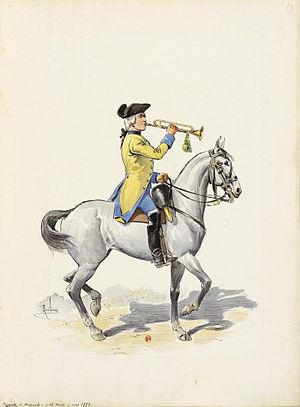
Trompette des Hussards de Chamborant en petite tenue en 1772
Le régiment de Chamborant hussards est un régiment de cavalerie français d'Ancien Régime créé en 1735 sous le nom de régiment d'Esterhazy hussards devenu sous la Révolution le 2ᵉ régiment de hussards.